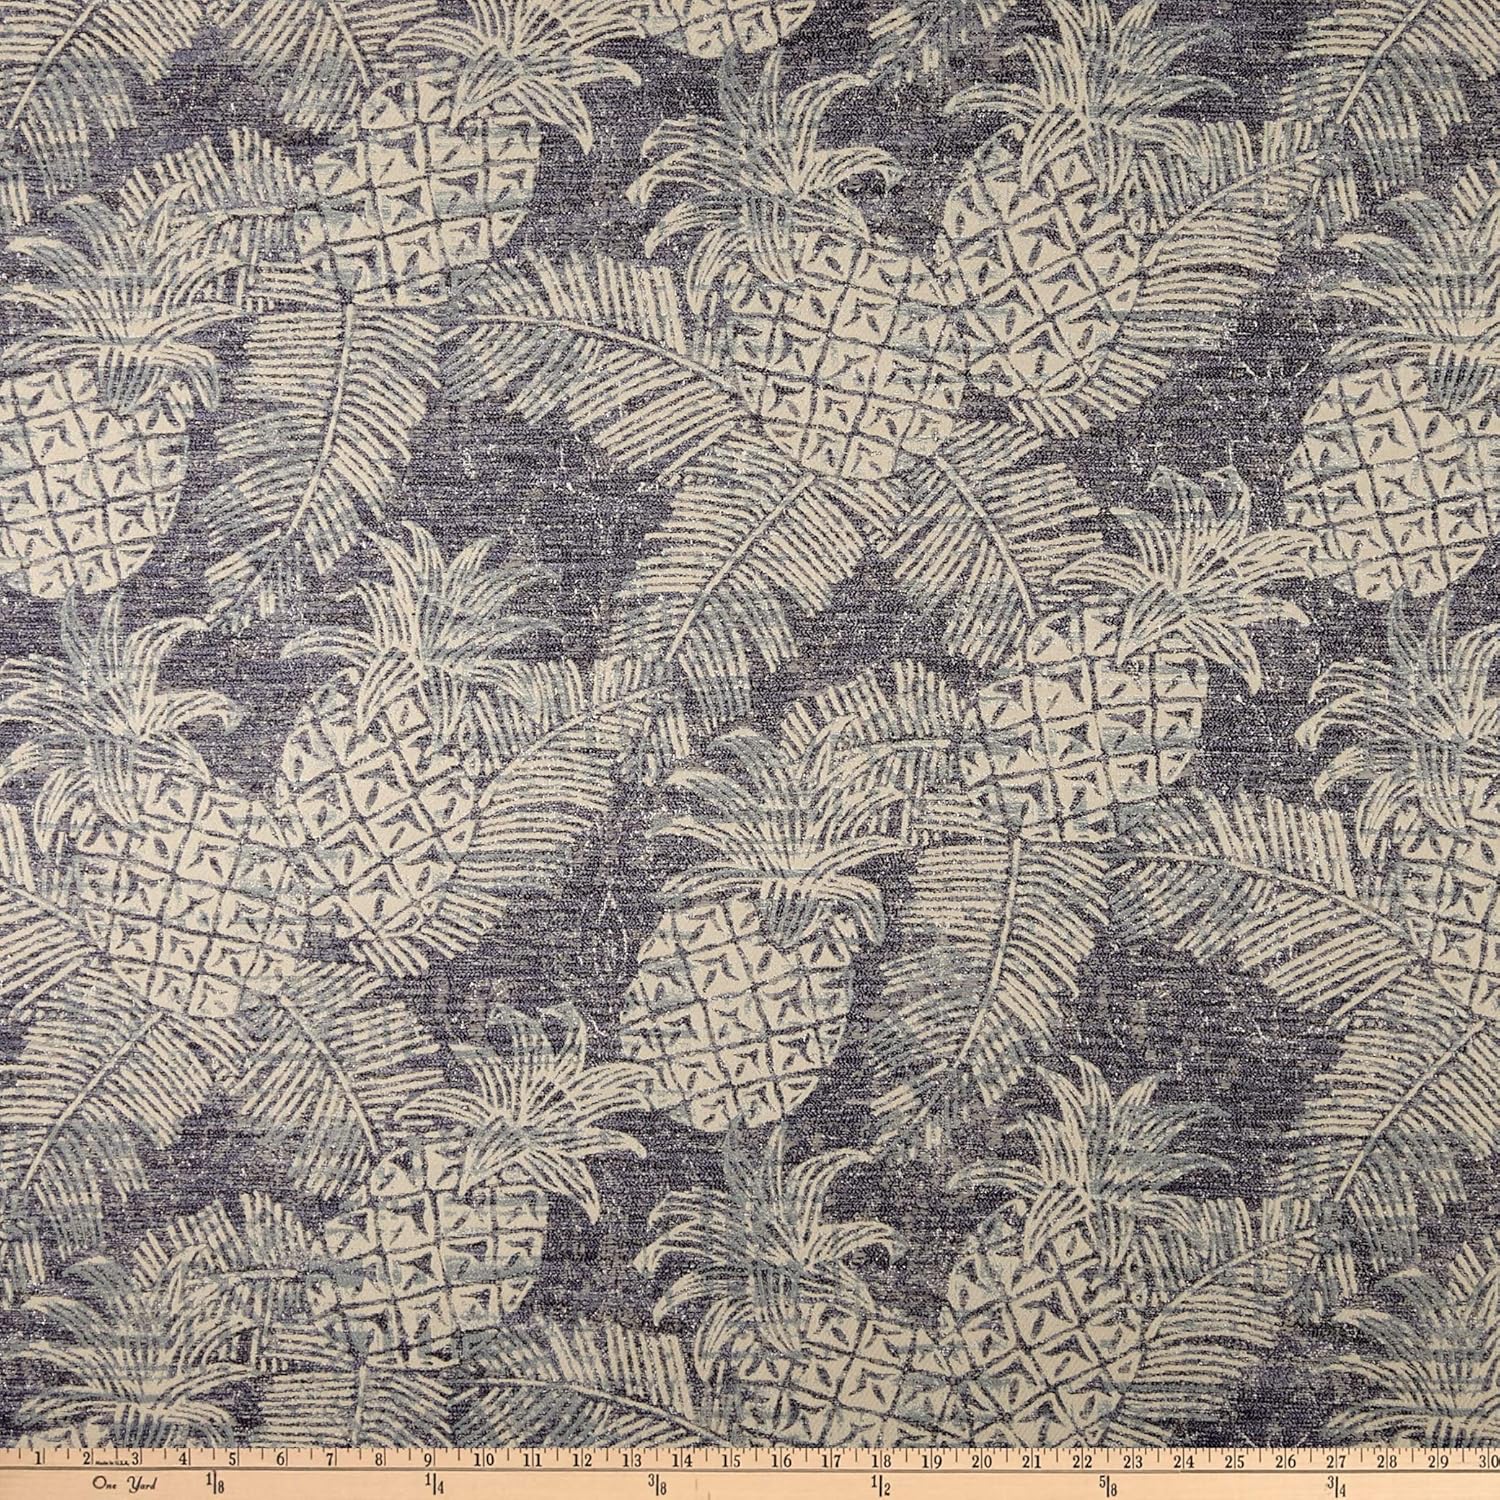
Tommy Bahama Home Playa Eterna Private Island Azul, Fabric by the Yard
Category: Arts, Crafts & Sewing
Screen printed on medium-weight (6 oz. ) 100% polyester this bestselling Tommy Bahama versatile fabric is perfect for your outdoor porch and indoor sun room. Its versatility is only matched by its durability. This fabric is both soil and stain resistant and water and oil repellent making it the perfect fabric for life's messes. Create chair pads cushions toss pillows slipcovers upholstery tote bags or heavy-duty travel accessories. Colors include shades of navy and cream.
Features: Screen printed on medium-weight (6 oz.) 100% polyester, this bestselling Tommy Bahama versatile fabric is perfect for your outdoor porch and indoor sun room. Its versatility is only matched by its durability. This fabric is both soil and stain resistant and water and oil repellent, making it the perfect fabric for life's messes. Create chair pads, cushions, toss pillows, slipcovers, upholstery, tote bags or heavy-duty travel accessories. Colors include shades of navy and cream. | * To maintain the life of the fabric bring indoors when not in use. Clean by wiping down the fabric or hand washing with warm water and a mild soap solution. Simply rinse with clear water to prevent dirt from embedding itself into the fabric. | 54'' Wide. Fabric is sold by the yard and cut to order. For example, order of 1 yard (Qty=1) is 54" x 36''. Order of 3 yards (Qty=3) is 54'' x 108''. | China